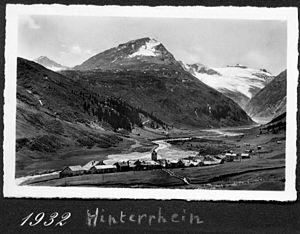
Le Vogelberg, ou Vogelbärg, est une montagne des Alpes lépontines située à la frontière entre les cantons suisses du Tessin et des Grisons.